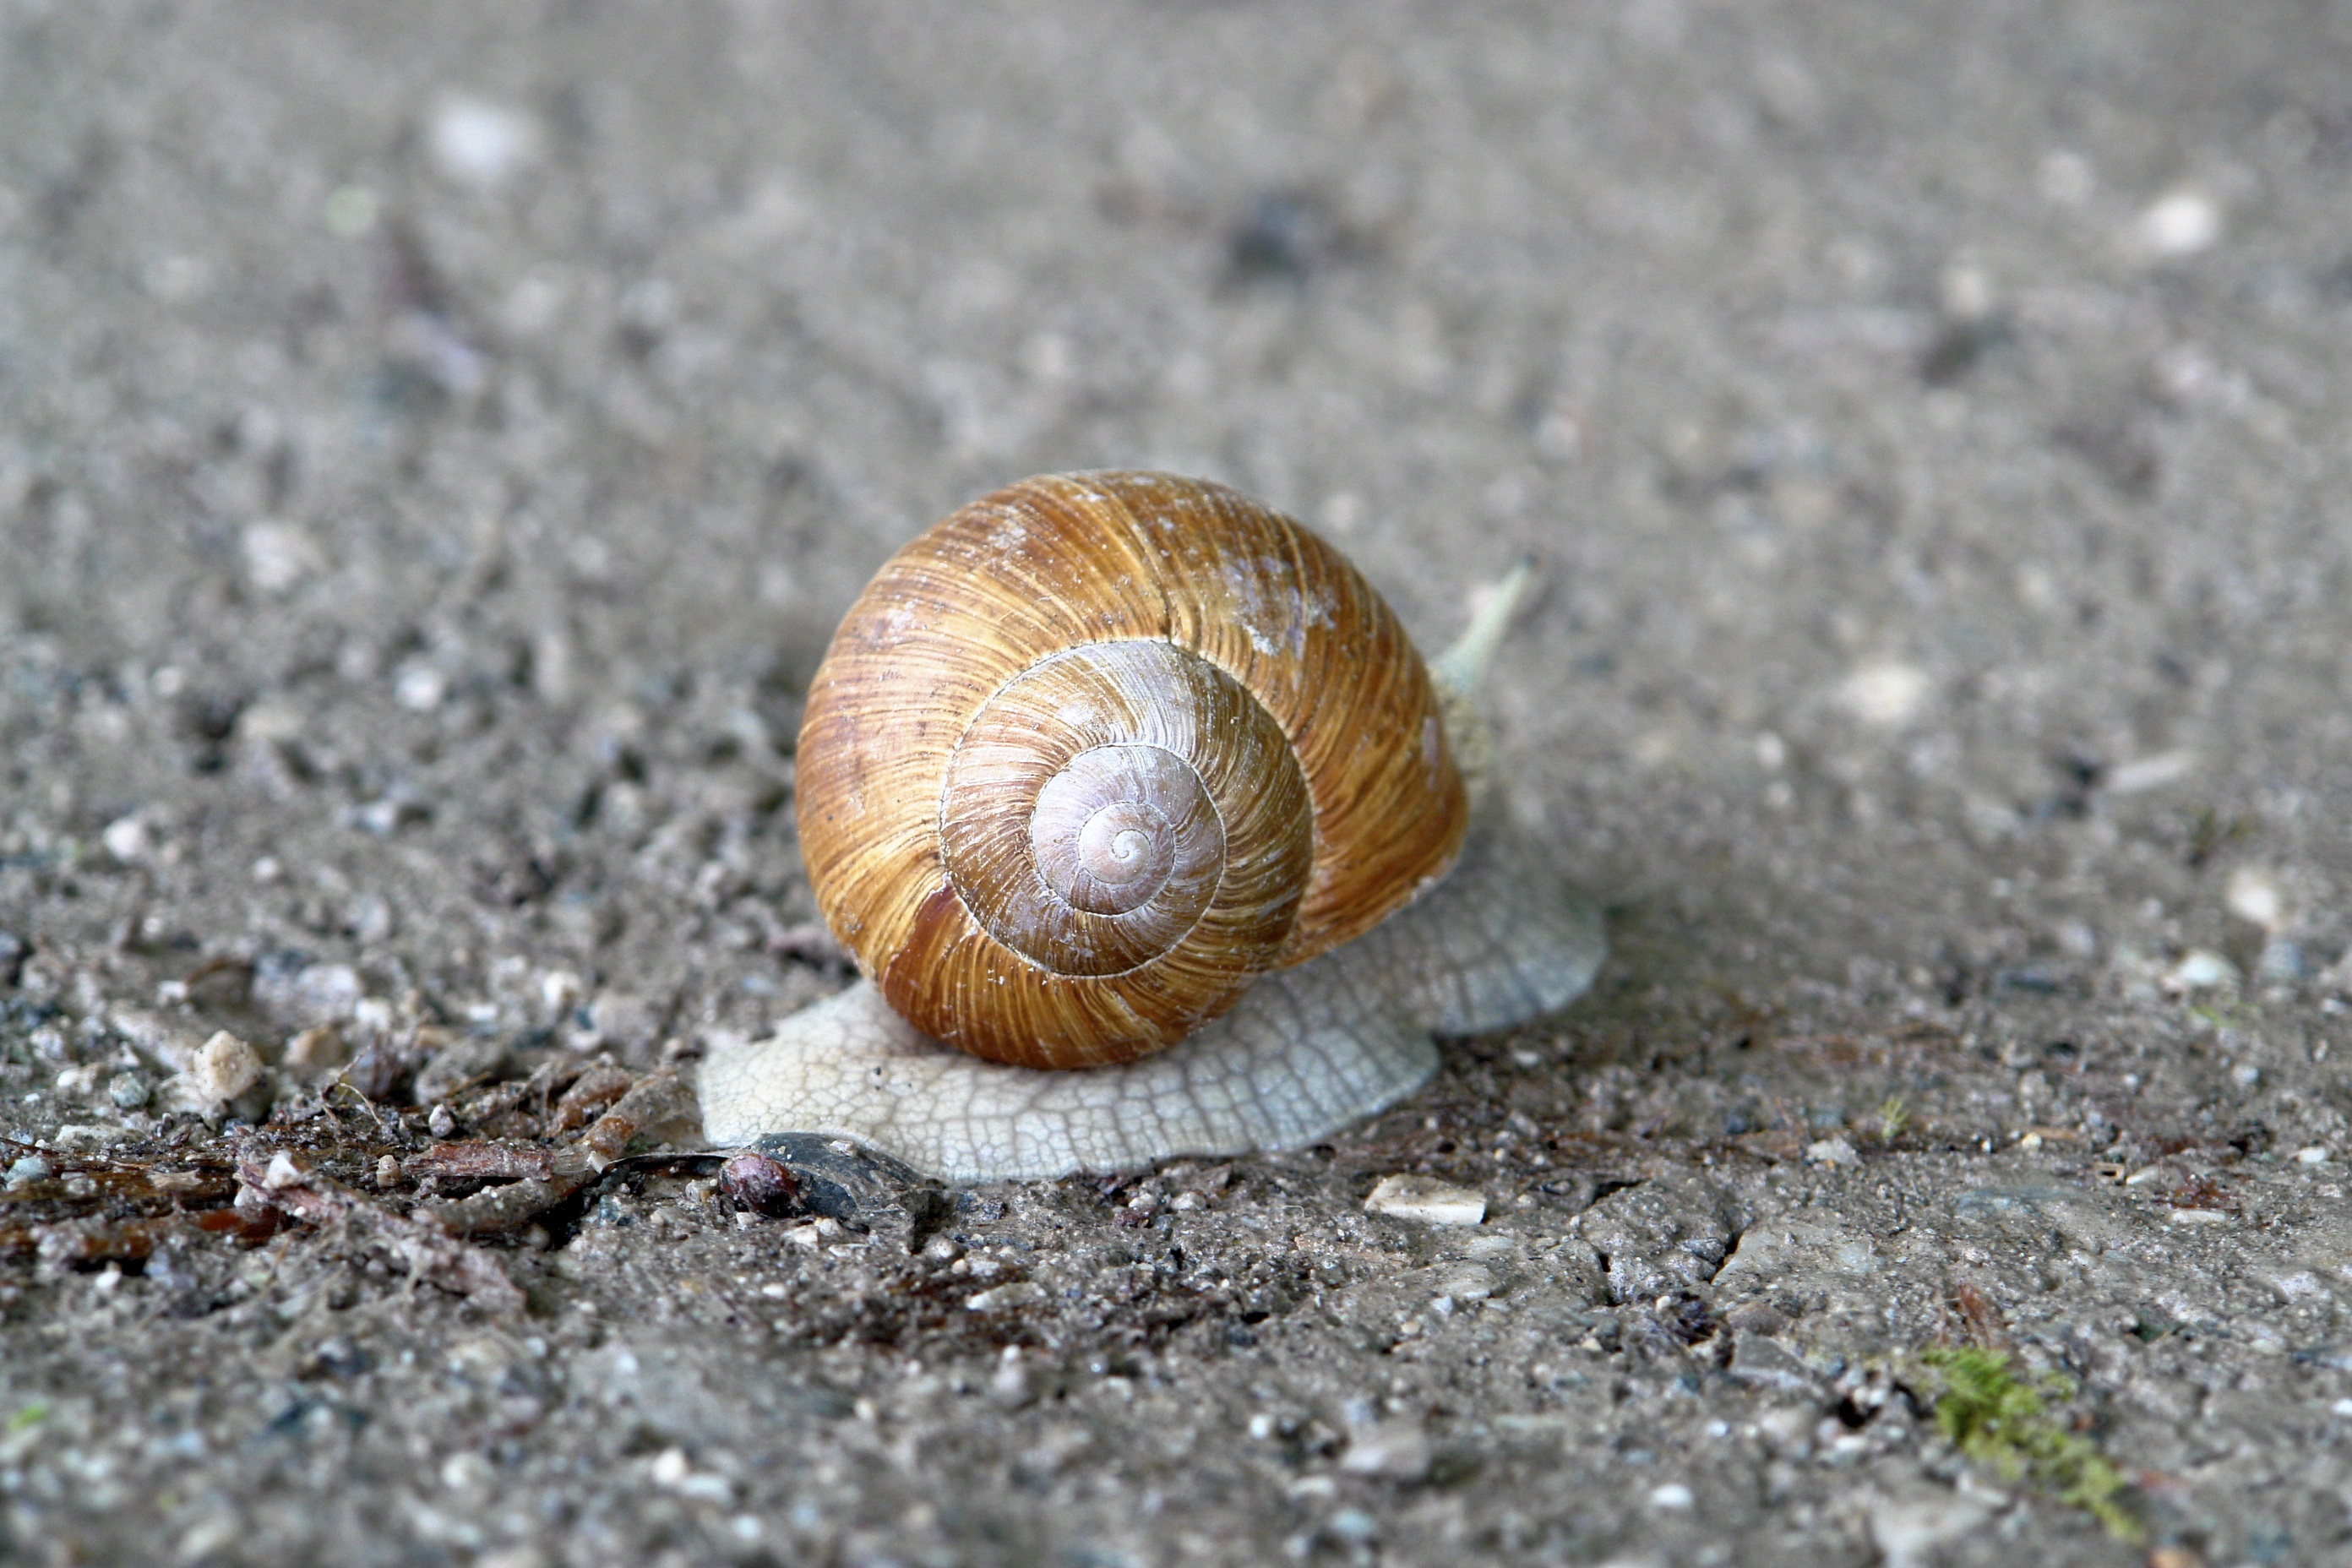
nature, reptile, fauna, shell, invertebrate, close up, snail, escargot, molluscs, sneak, schnecken, macro photography, slowly, sea snail, marine biology, snails and slugs